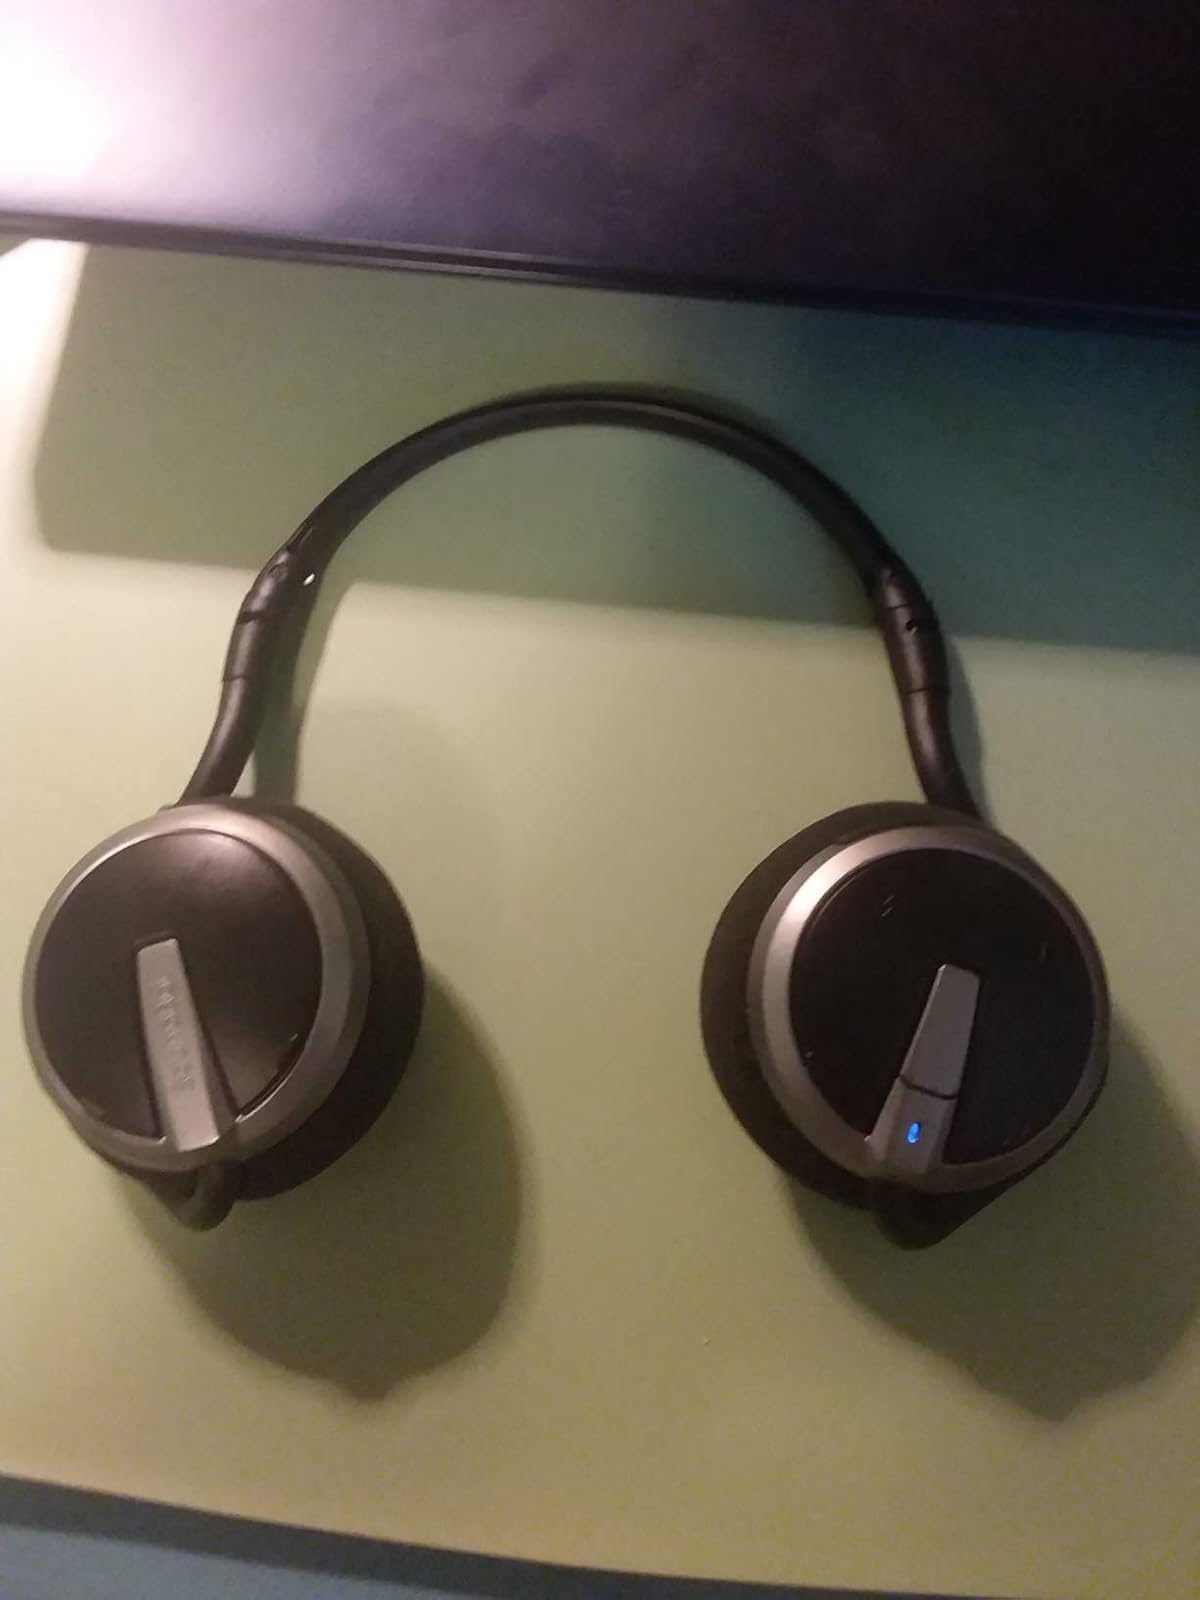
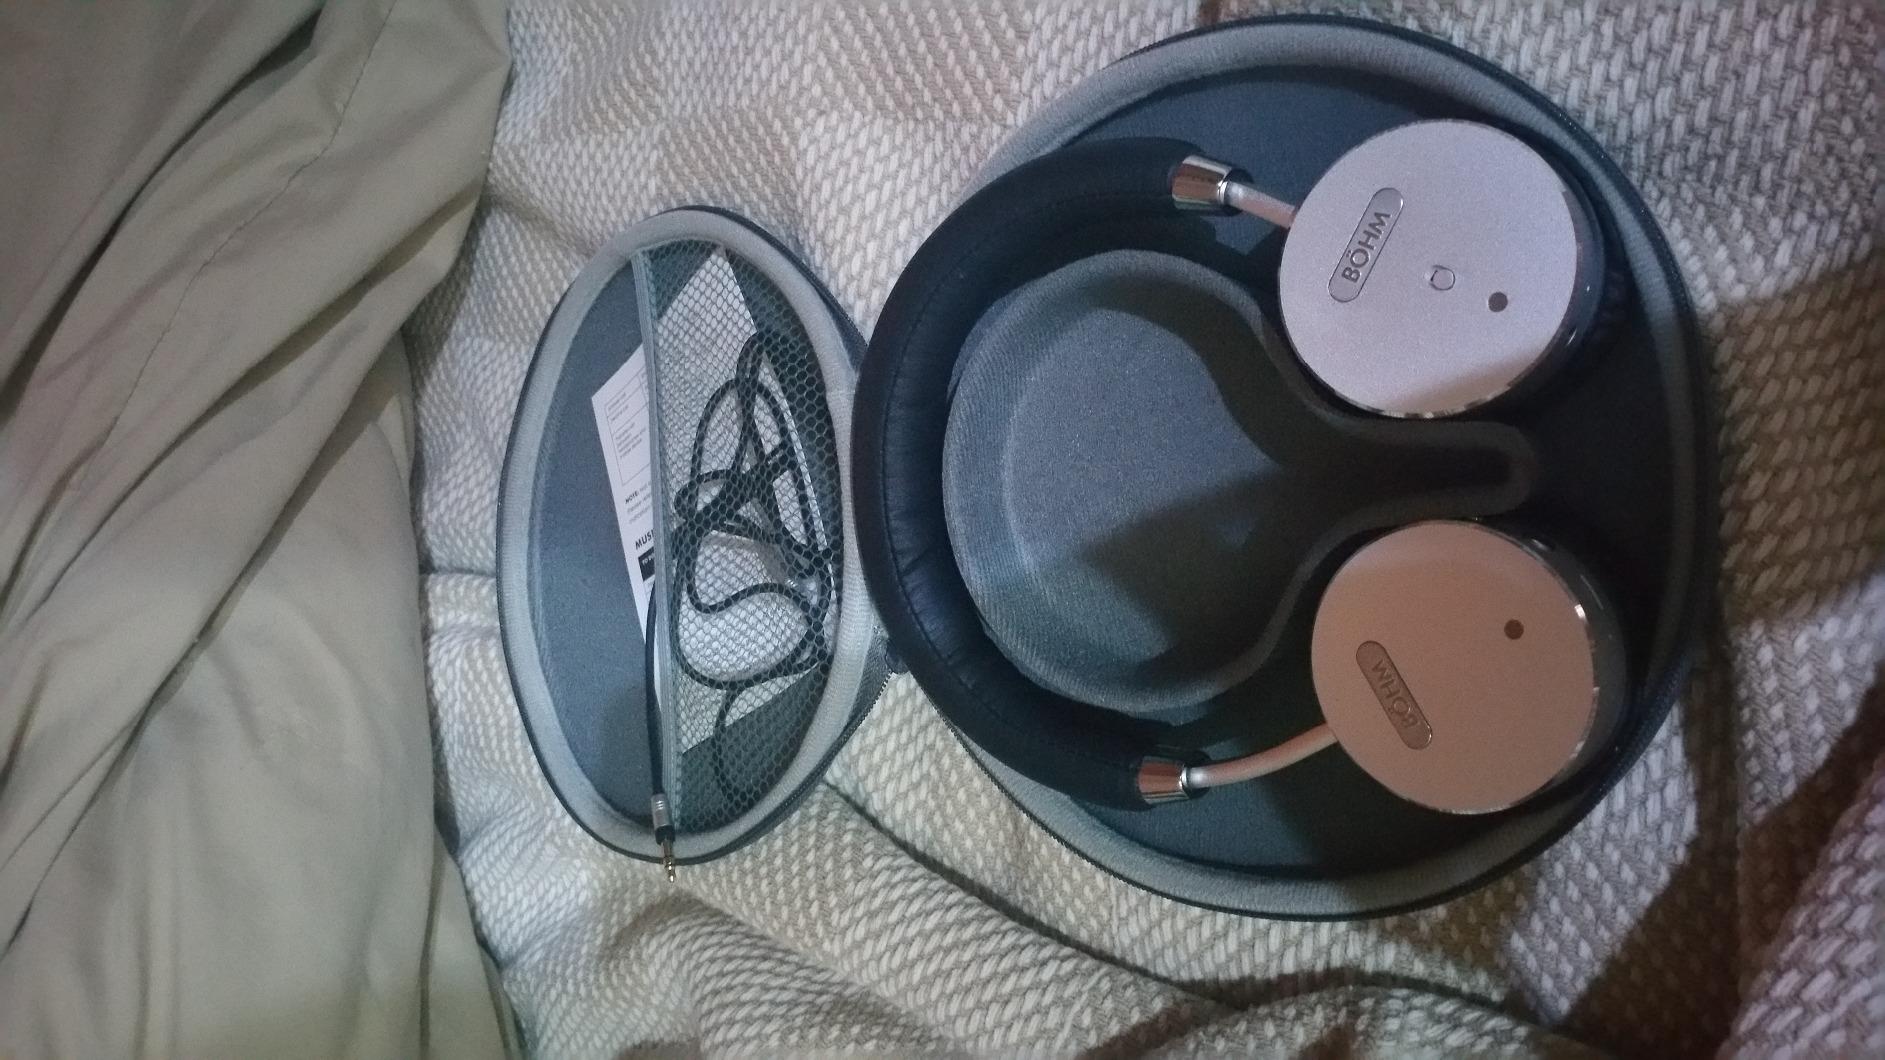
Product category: headphones
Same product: no